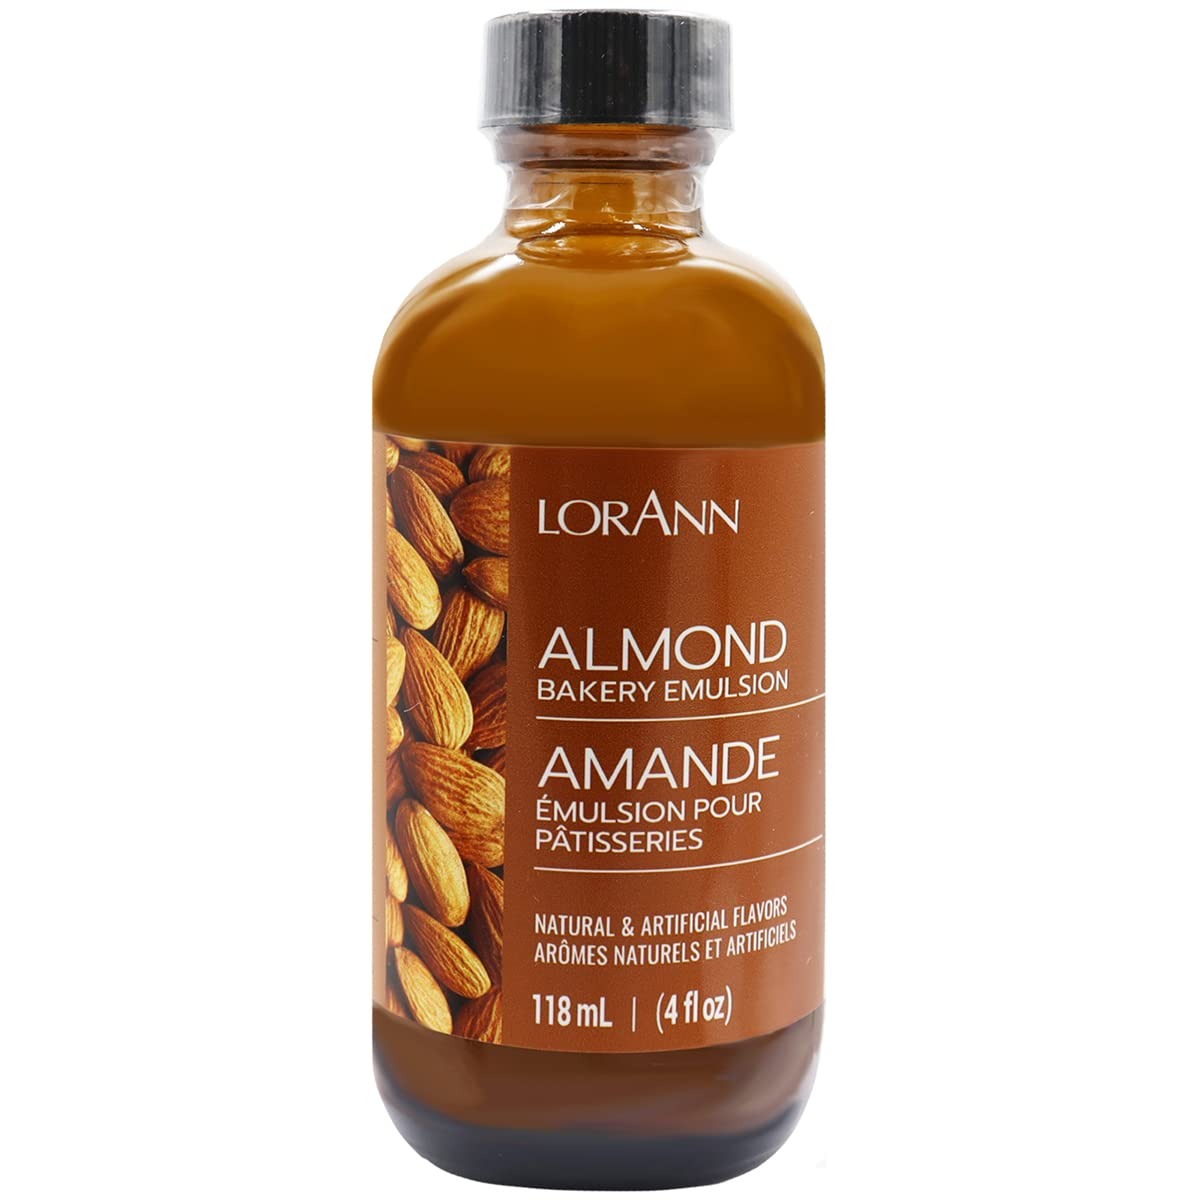
Item Name: LorAnn Oils Almond Bakery Emulsion: True Essence, Ideal for Boosting Fruit Tones in Cakes, Cookies & Desserts, Gluten-Free, Keto-Friendly, Extract Substitute Essential for Your Kitchen, 4 Oz, 4 Pack
Bullet Point 1: BAKING ESSENTIAL: Superior extract for baking alternative among baking essentials for your kitchen, taking your baking experience to a whole new level.
Bullet Point 2: MORE IMPACT THAN AN EXTRACT: Imparting a true flavor, our emulsion delivers a deeper impact than typical flavor extracts. Achieve that bakery-grade taste in your homemade baked goods.
Bullet Point 3: VERSATILE FLAVORING: Perfect for enhancing flavoring oils in cookies, cakes, and desserts, our emulsion ensures your creations have a punch of flavor that won't bake out.
Bullet Point 4: GLUTEN-FREE & KETO-FRIENDLY: Catering to diverse dietary needs, LorAnn's emulsions are gluten-free and keto baking. Flavor without compromise!
Bullet Point 5: SUSTAINABLE PACKAGING: Packaged in BPA-free, recyclable PET plastic bottles. Made in the USA, promotes both taste and environmental responsibility.
Product Description: Stronger than your typical extract
Value: 16.0
Unit: Fl Oz

Price: 9.99